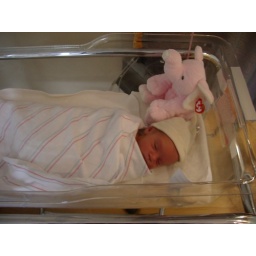
The pink elephant in the room